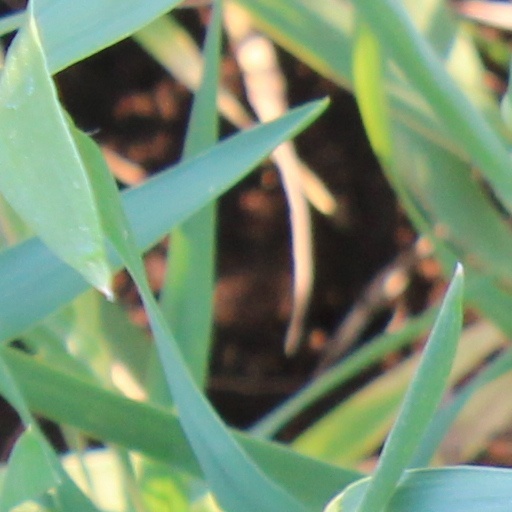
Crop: wheat